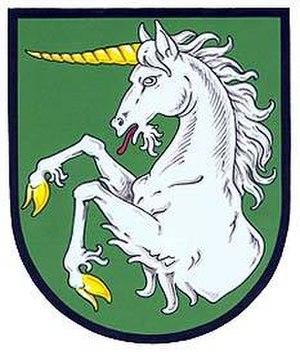
Radslavice est une commune du district de Přerov, dans la région d'Olomouc, en République tchèque. Sa population s'élevait à 1 147 habitants en 2018.